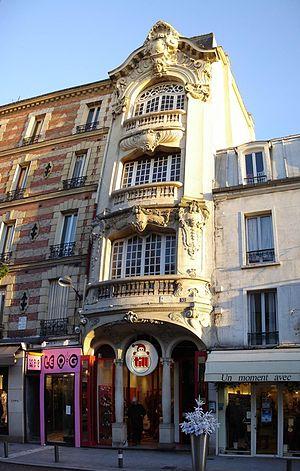
Immeuble «
Enghien-les-Bains est une commune française située dans le département du Val-d'Oise, en région Île-de-France. Elle se situe à onze kilomètres au nord de Paris.
Émile Thion, né le 25 octobre 1879 dans le 9ᵉ arrondissement de Paris et mort le 20 février 1967 à Gasny, est un architecte français.